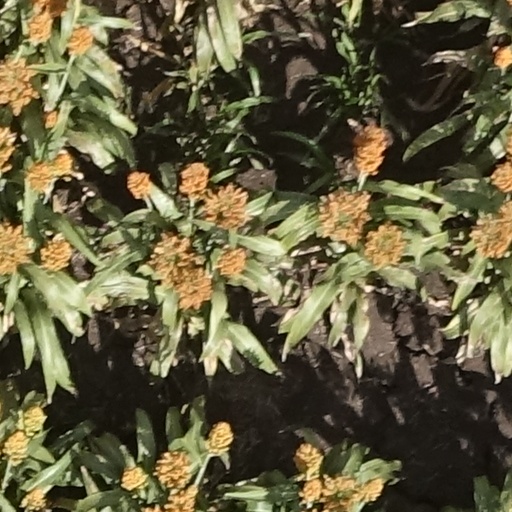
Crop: sorghum